Bong Coo

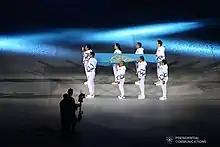
Bong Coo carries the Southeast Asian (SEA) Games Federation flag with other Filipino sports greats during the opening ceremony of the 30th SEA Games at the Philippine Arena in Bocaue, Bulacan on November 30, 2019

In 2000, Bong Coo was voted one of the Philippines Athlete of the Millennium with Paeng Nepomuceno, boxing legends Gabriel “Flash” Elorde and Pancho Villa, amateur boxers and Olympic silver medal winners Anthony Villanueva at the 1964 Tokyo games and Mansueto “Onyok” Velasco at the 1996 Atlanta Games; Asia's first chess Grandmaster Eugene Torre, basketball phenom Carlos Loyzaga, swimmer Teofilo Yldefonso, tennis’ Ampon and sprinter De Vega.